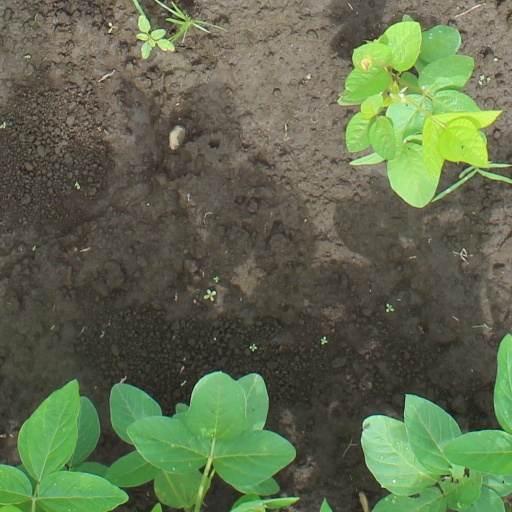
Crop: soybean